Josef Melan

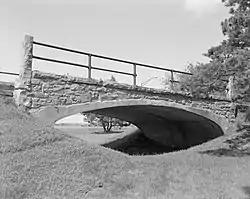
An American example of a Melan bridge

Josef Melan (1854–1941) was an Austrian engineer. He is regarded as one of the most important pioneers of reinforced concrete bridge-building at the end of the 19th century. Josef Melan is credited as the inventor of the "Melan System", a method for the construction of reinforced bridges. The Melan System differed from previous reinforced bridges because Melan did not build iron bars into the reinforced concrete bridge structure, but used rigid truss arches made of iron. Melan became famous in 1898 after building a 42.4 m bridge with a very shallow arch in Steyr. At that time, this was the largest reinforced concrete bridge in the world. He also built the Dragon Bridge in Ljubljana.